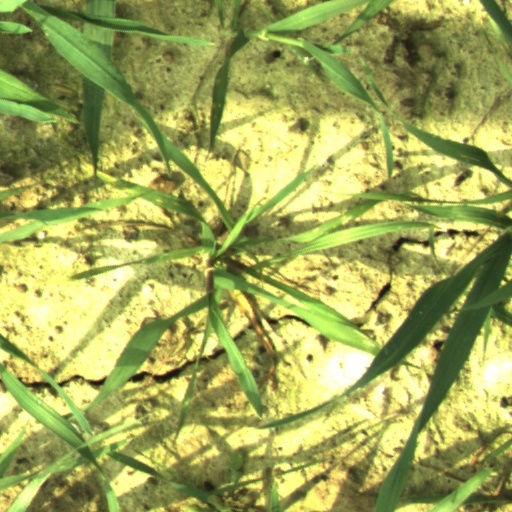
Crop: wheat